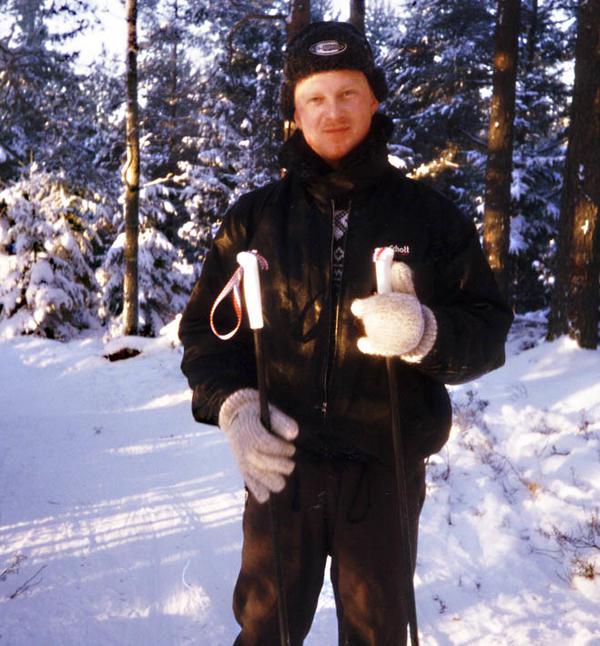
i do love a little bit of snow .
Relation: Story